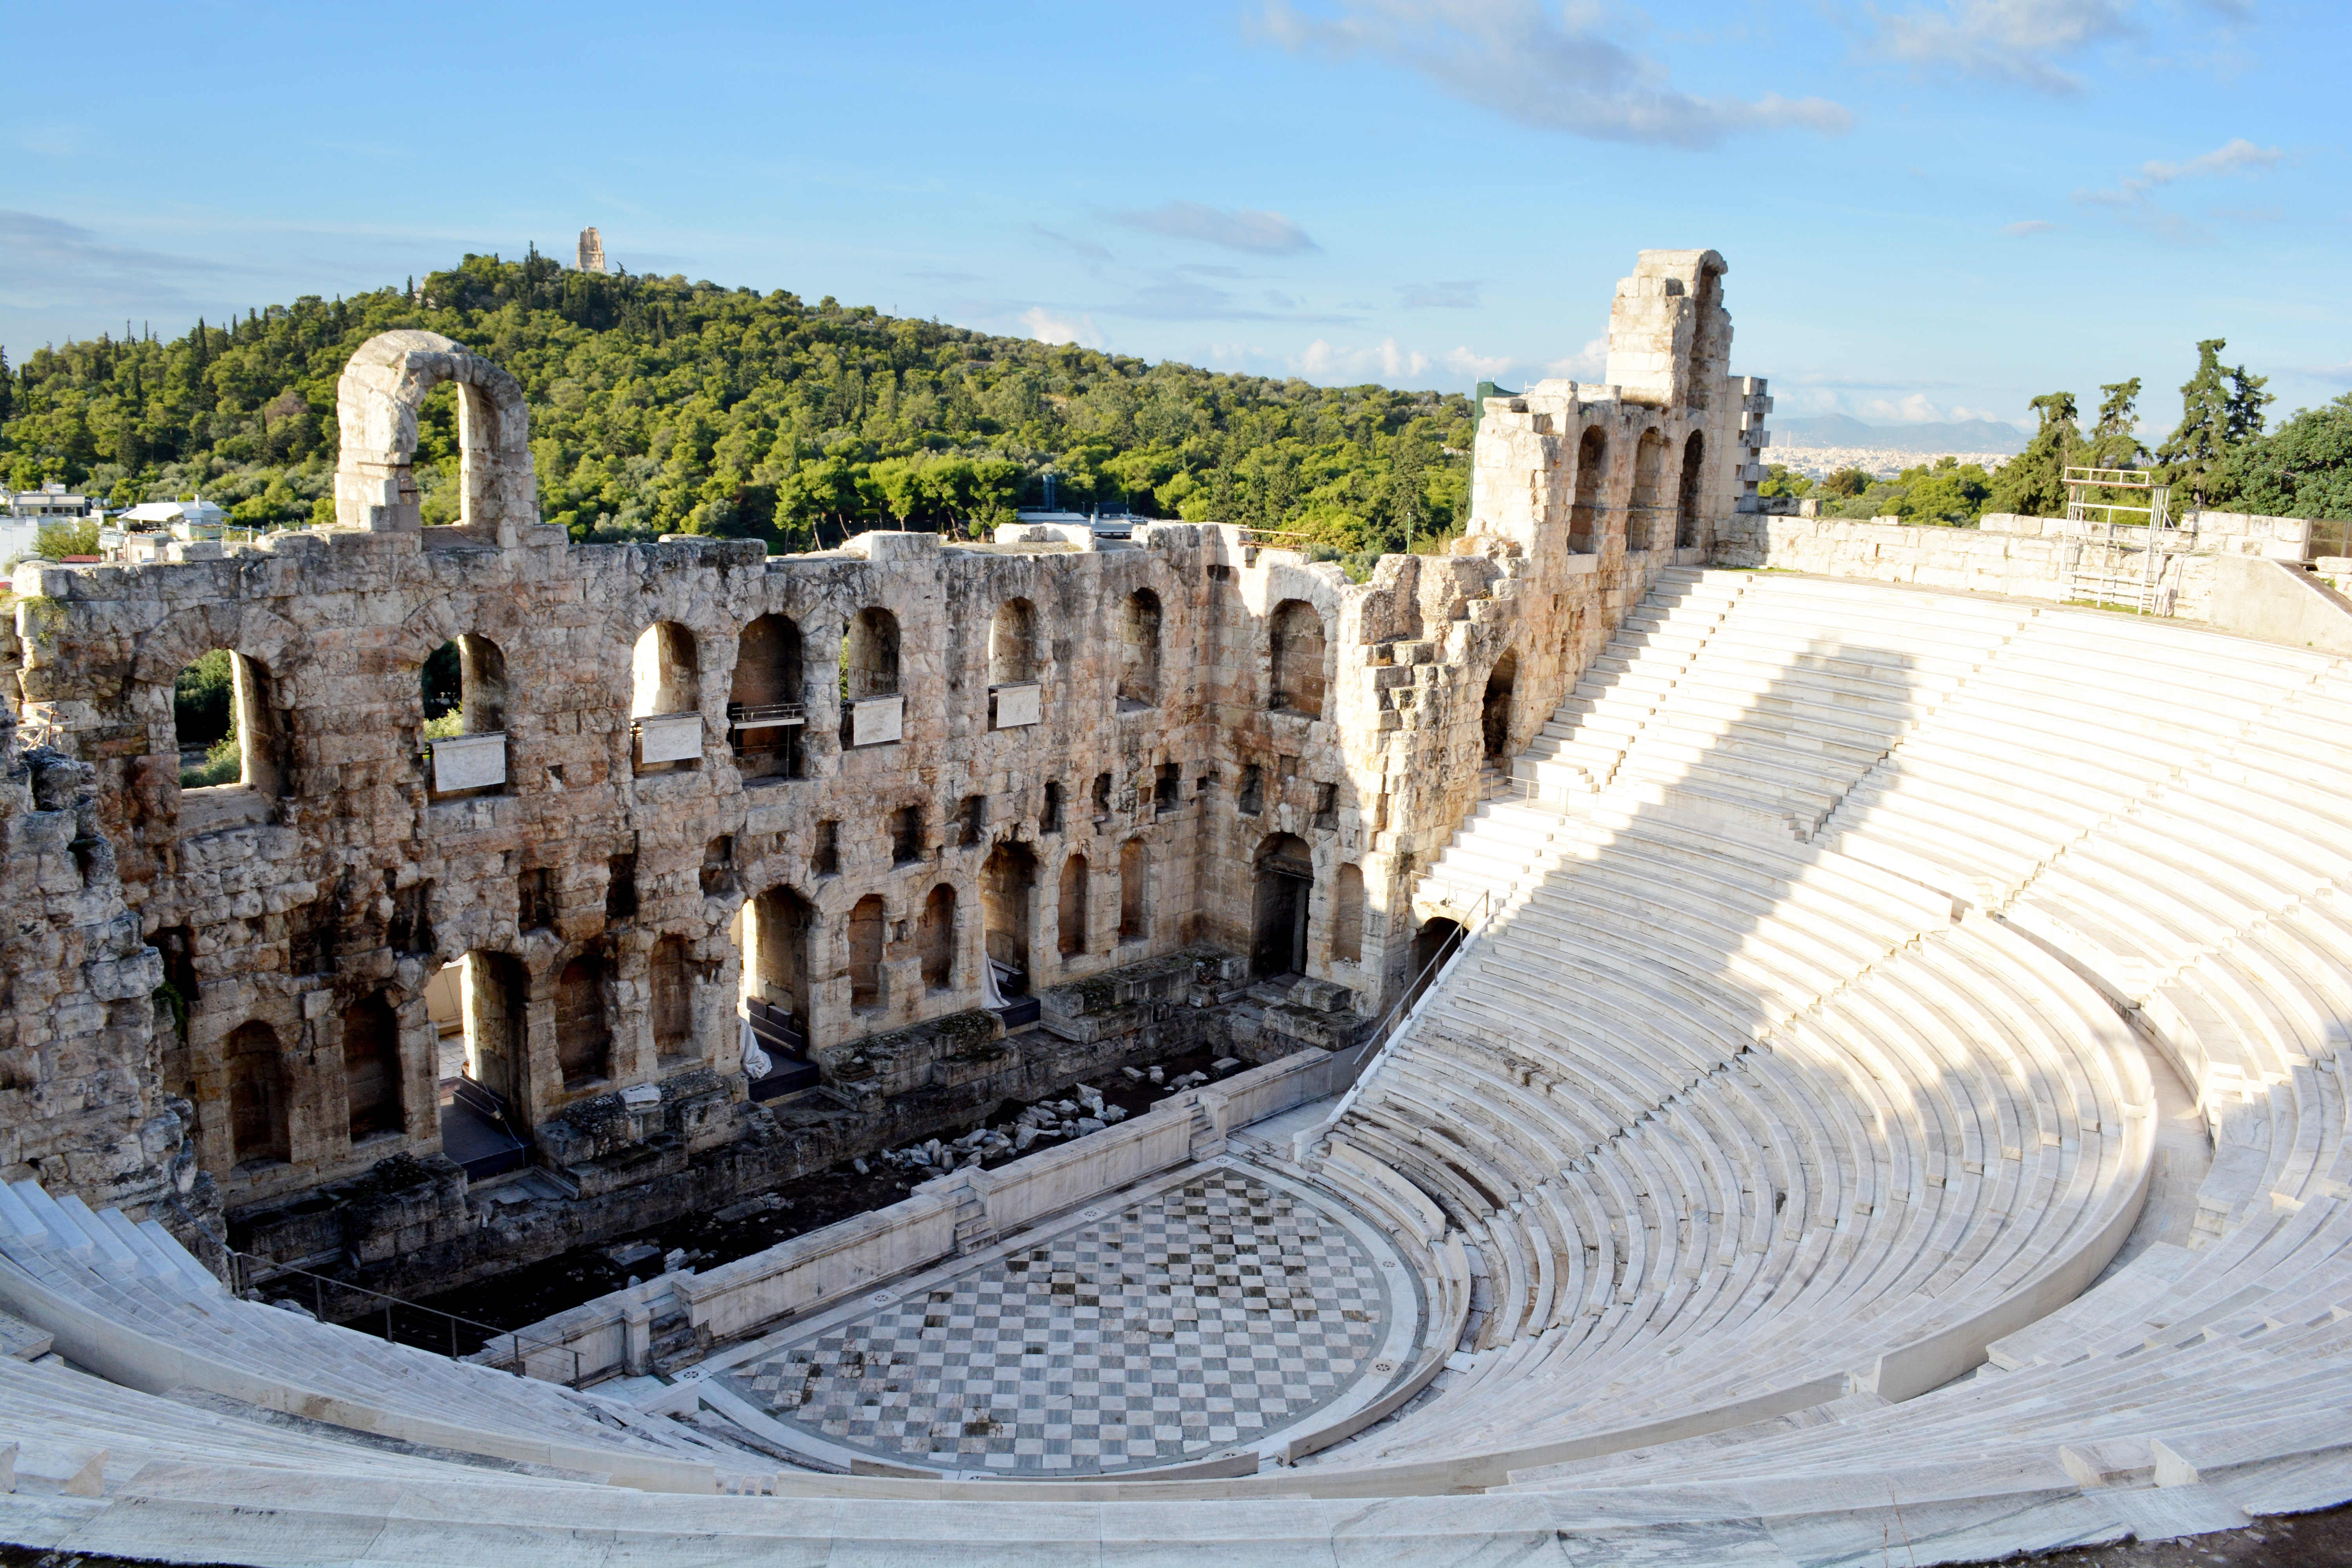
structure, antique, building, palace, landmark, fortification, theatre, amphitheatre, ruins, monastery, greece, history, athens, acropolis, ancient rome, archaeological site, unesco world heritage site, parthenon, historic site, ancient history, ancient roman architecture, theatre of dionysus, theatre of dionysos, herodes theater, theater herodes